Temple of Jupiter Apenninus

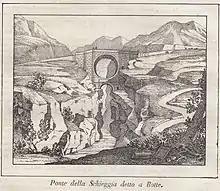
The "Ponte a botte" ("Barrel bridge") along the Via Flaminia near Scheggia in a 1837 woodcut. It is presumed that the temple was located on the mountain above the southern (right) part of the bridge

The Tabula Peutingeriana, dating back to the second half of the 4th century AD, shows, at the point where the "Via Flaminia" crosses the Apennines, the inscription "ad Ensem", referring to a post station ("mansio"). Close to it, there is the drawing of a temple, with the inscription "Iovis Penninus id e(st) Agubio", referring to the nearby city of Gubbio ("Iguvium").